Kingdom Come (Millennium)

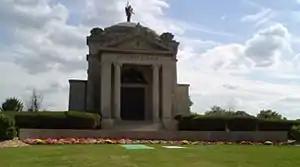
A grey stone mausoleum surrounded by a green lawn.

"Kingdom Come" is the first of two episodes of "Millennium" to be written by Jorge Zamacona, who would also pen the later season one episode "The Wild and the Innocent". The episode also marks the first of four directorial credits for Winrich Kolbe, who would also take the reins on "Force Majeure", "Lamentation" and "Broken World", all in the first season.